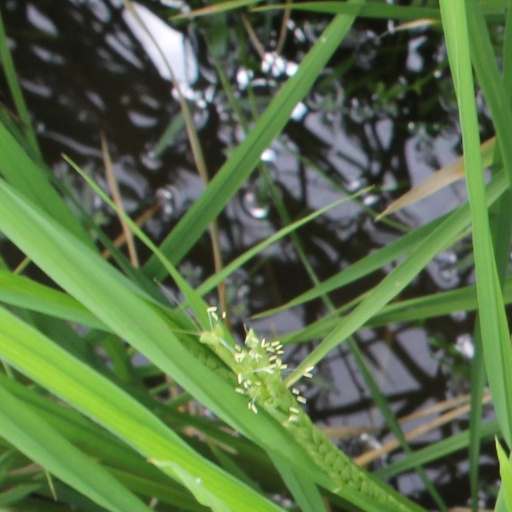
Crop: rice